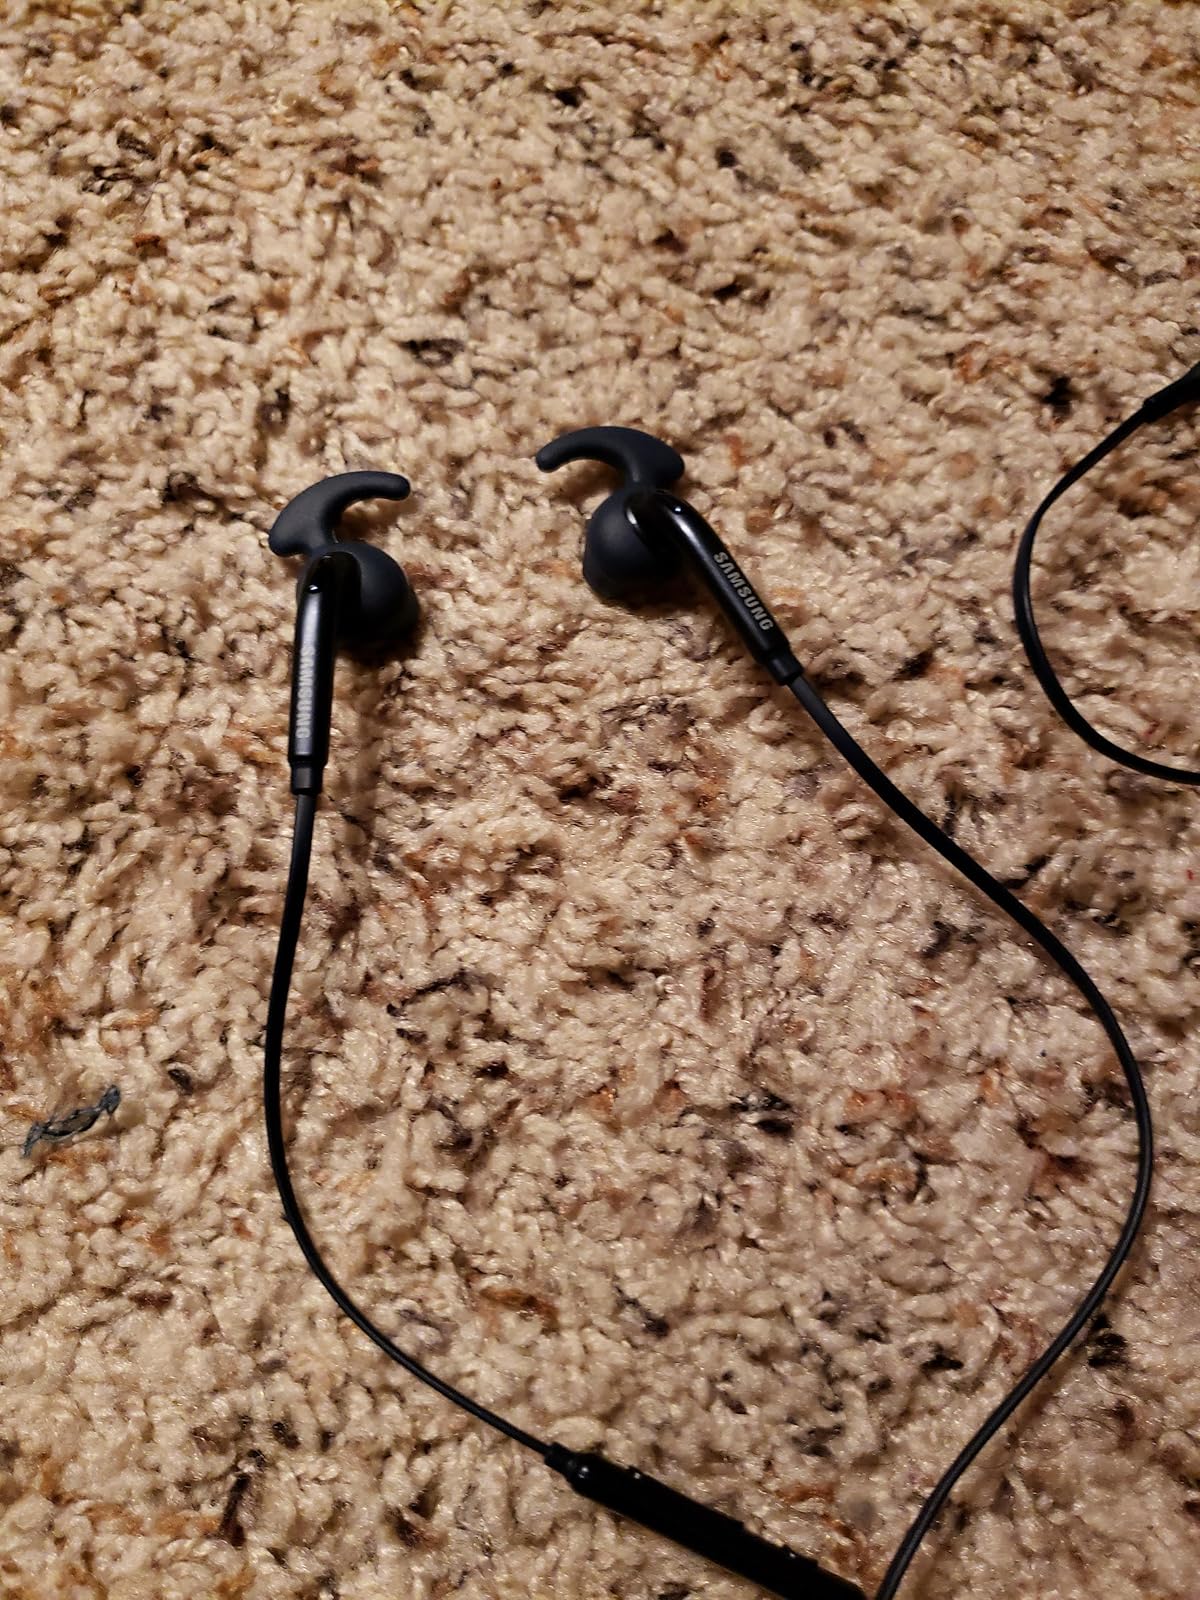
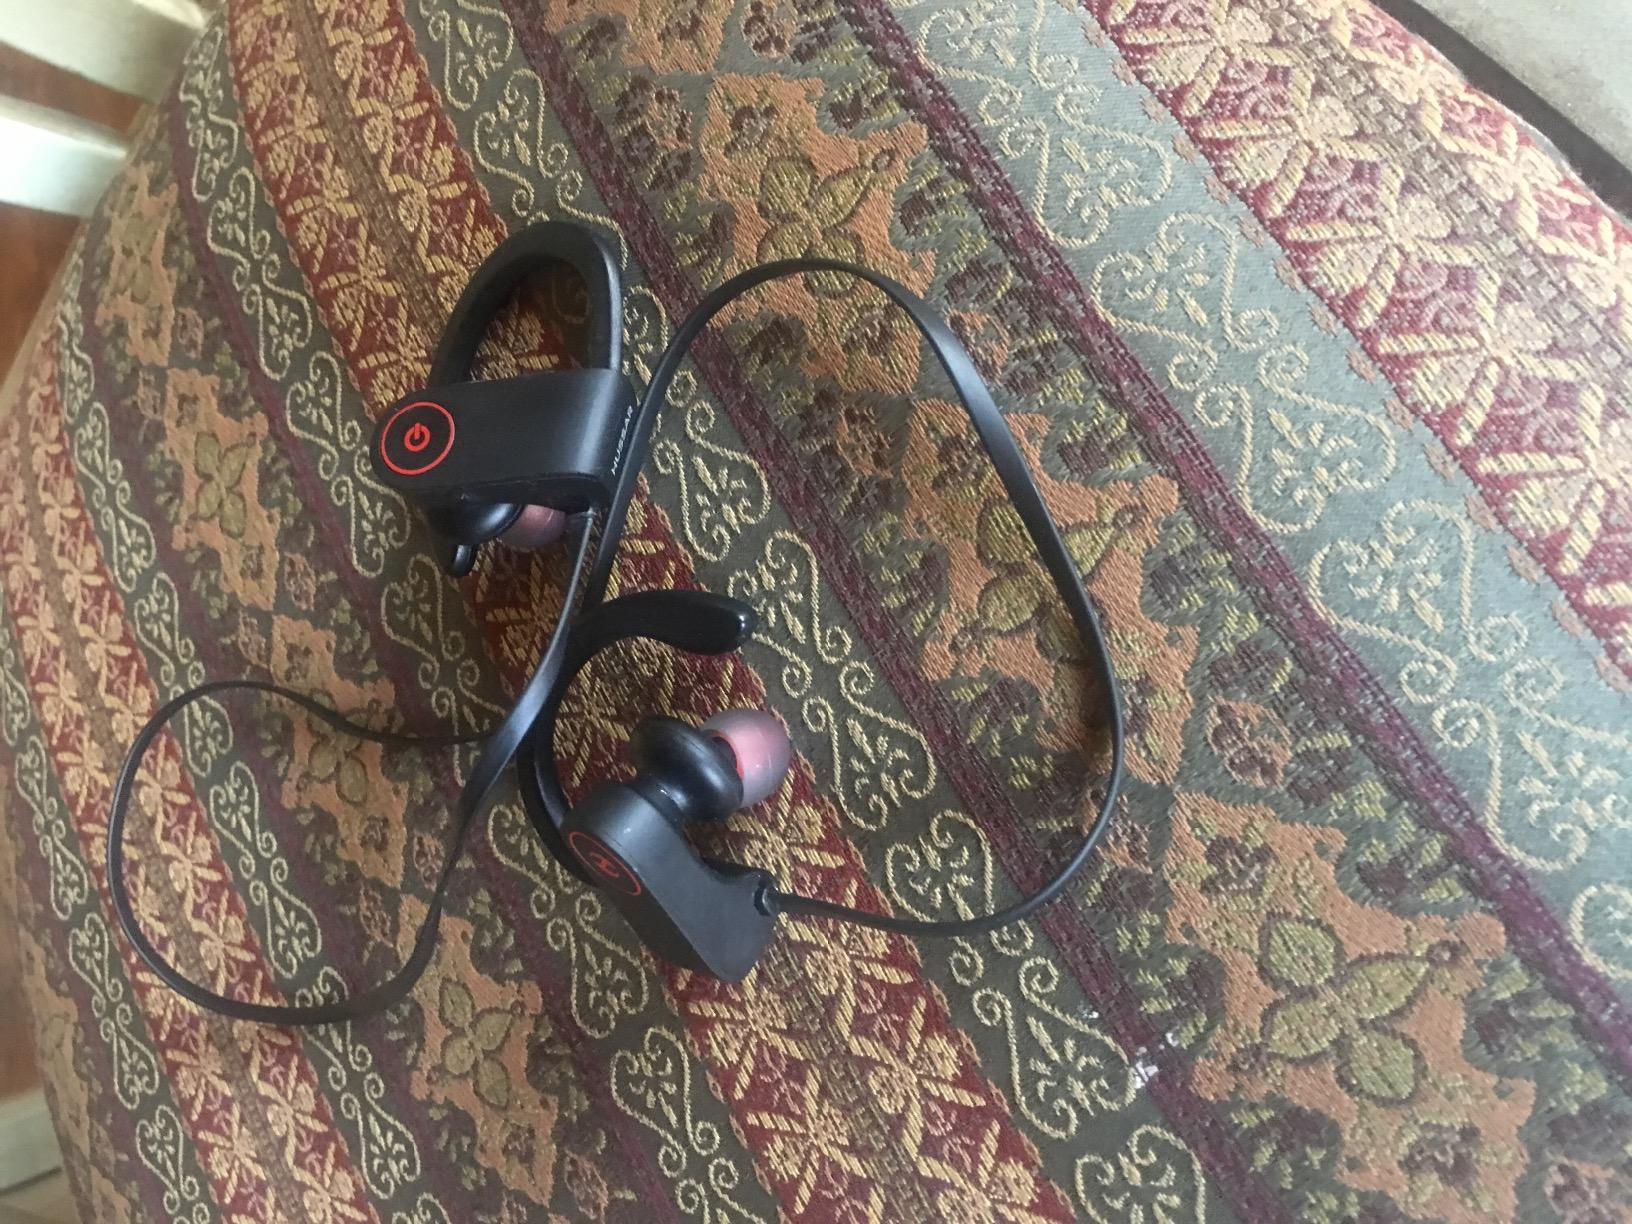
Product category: headphones
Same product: no